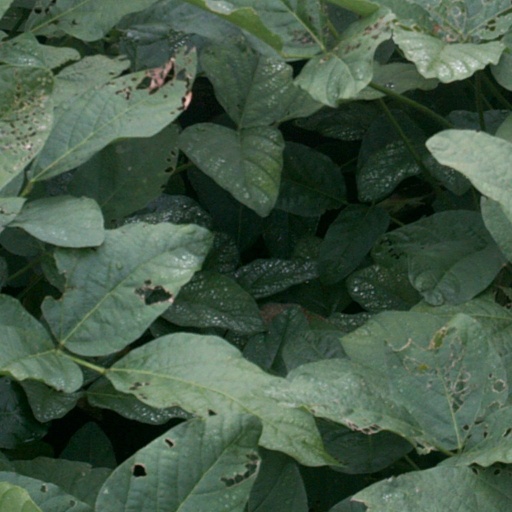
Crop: soybean